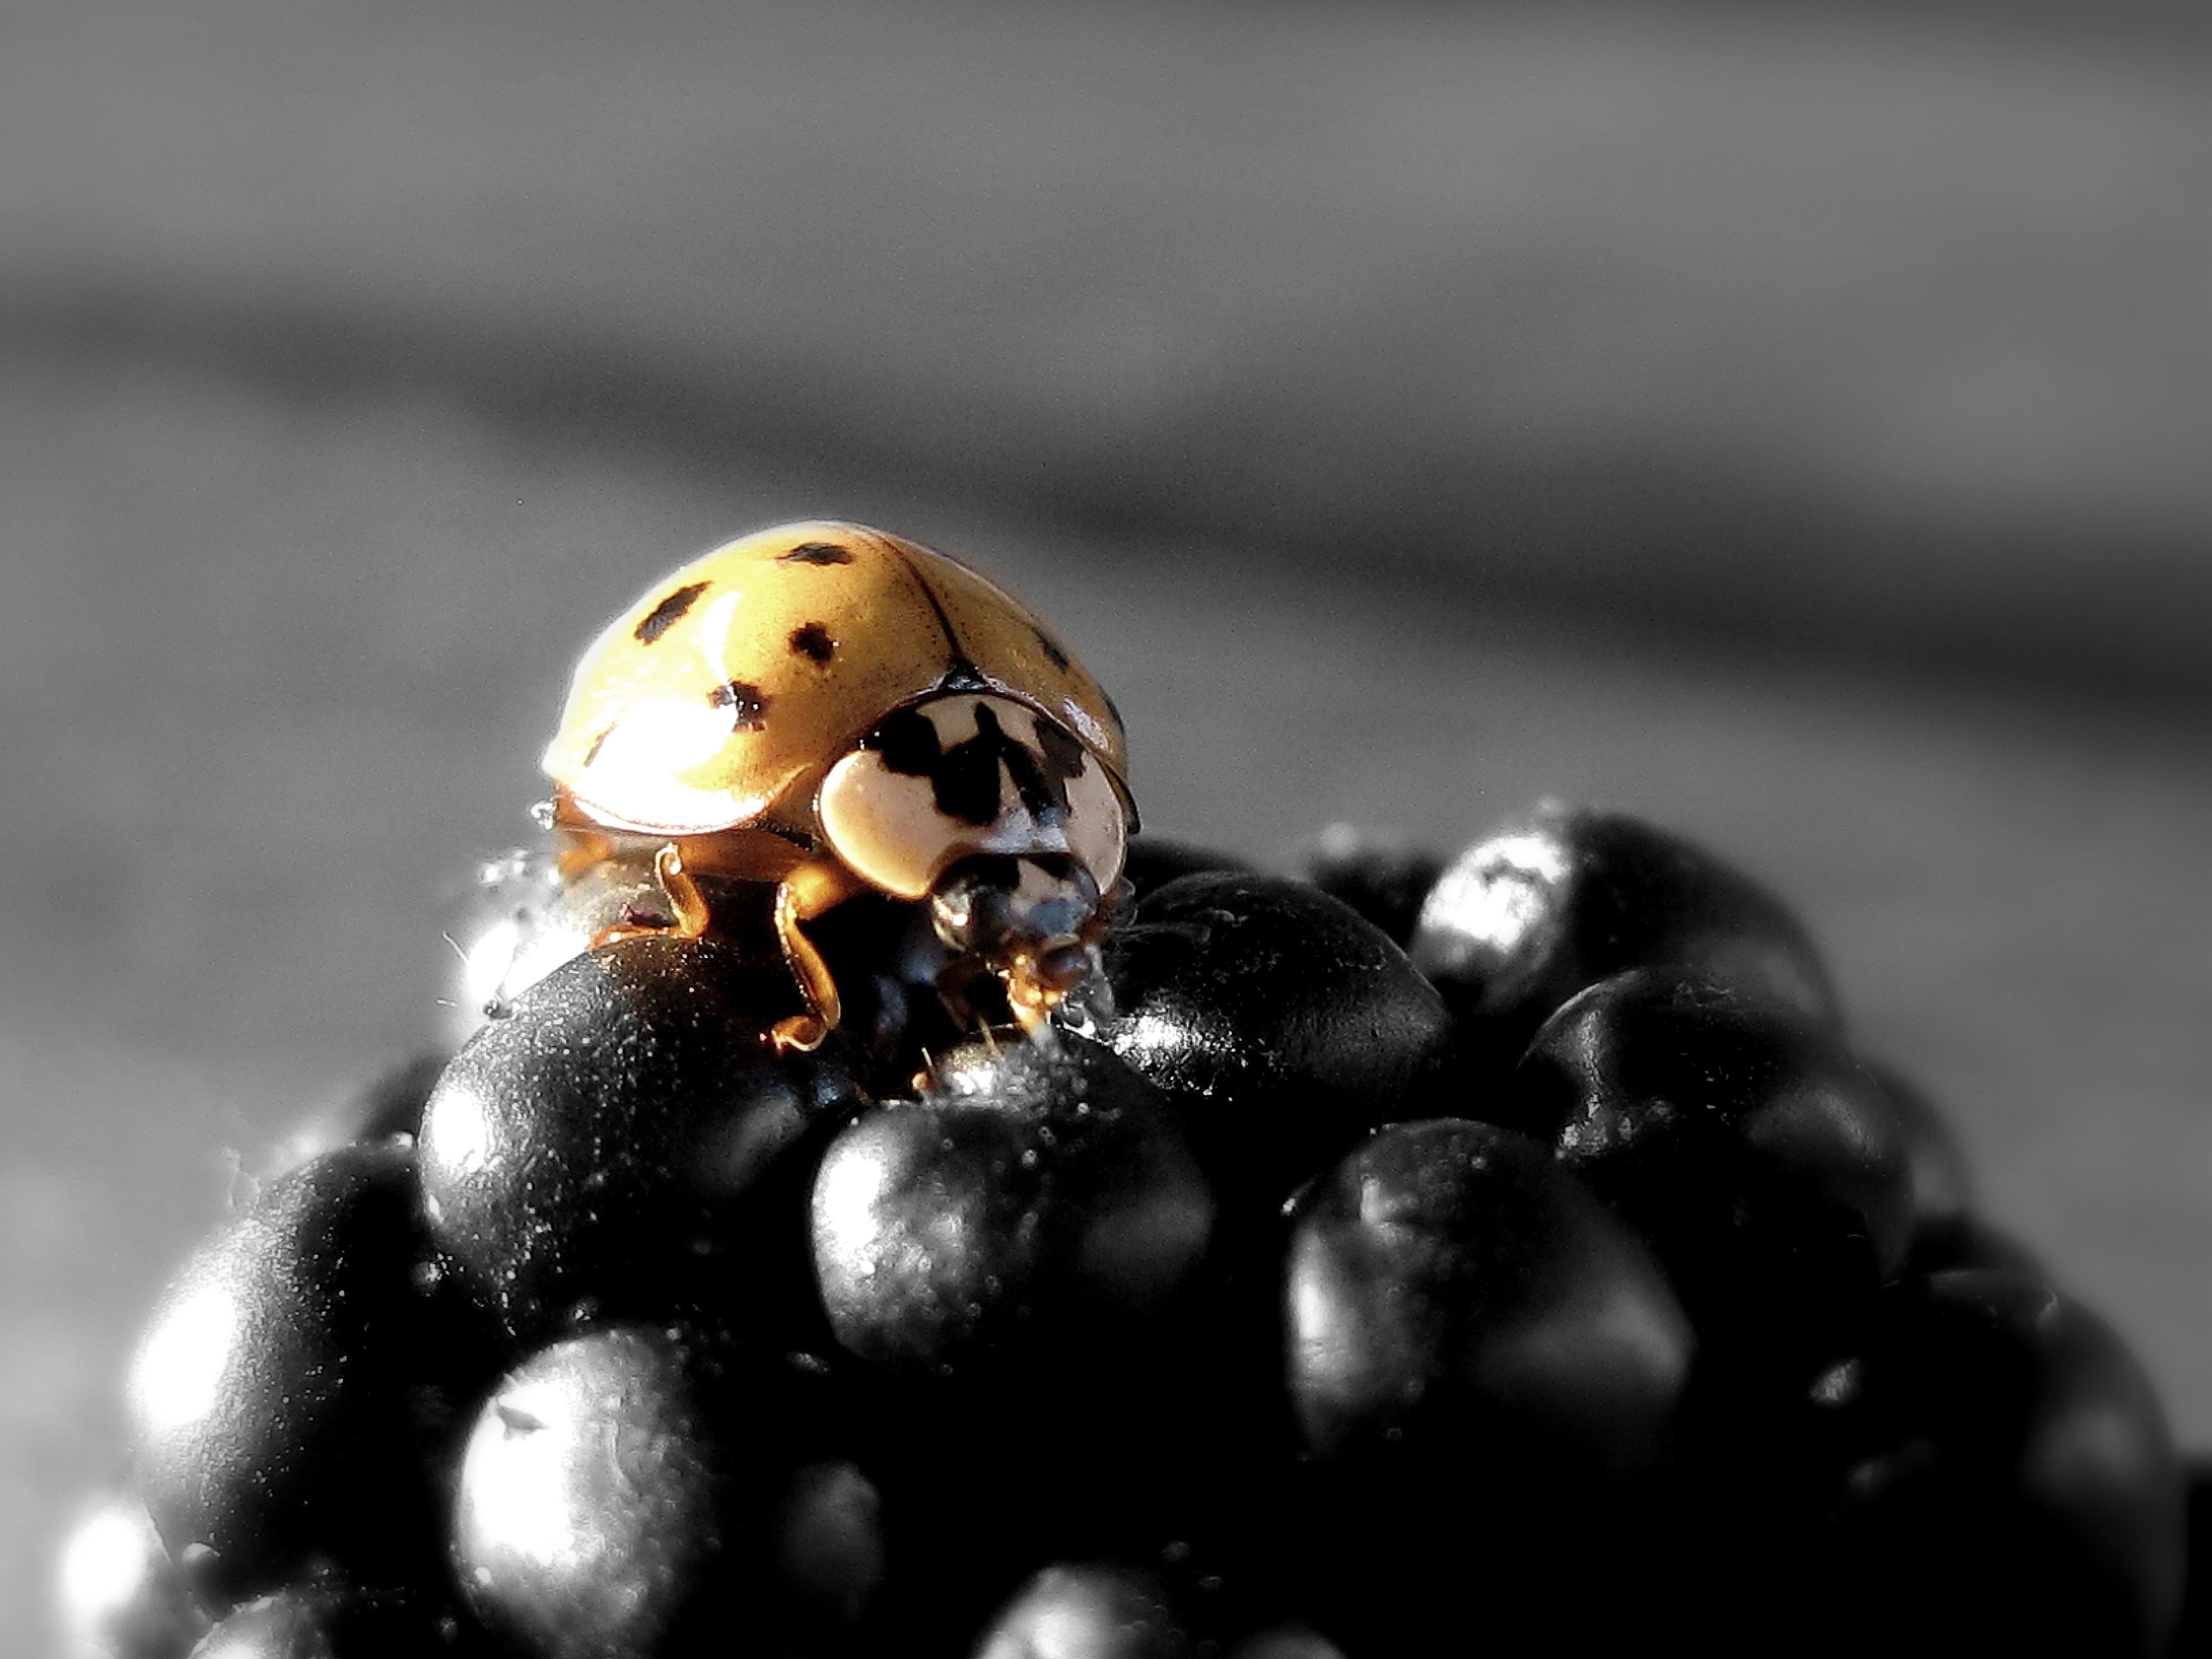
nature, branch, plant, photography, fruit, berry, leaf, flower, food, produce, insect, ladybug, black, fauna, ladybird, blackberry, close up, macro photography, monochrome photography